Bandiin Dambiinyam

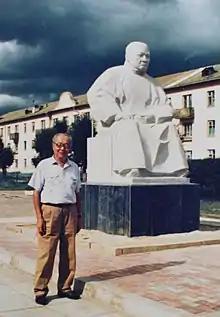
Architect B. Dambiinyam next to the B. Tserendorj monument he designed. Photo taken soon after completion of the project in July, 1998.

Many of Dambiinyam's projects focused on public services such as the Orphan Center and School; the Ministry of Geology, Mining, and Industry; the Chingeltei District Fire Station; the Vystavka Exhibition Center; city halls; hotels; and health and wellness resorts throughout the Mongolian countryside.